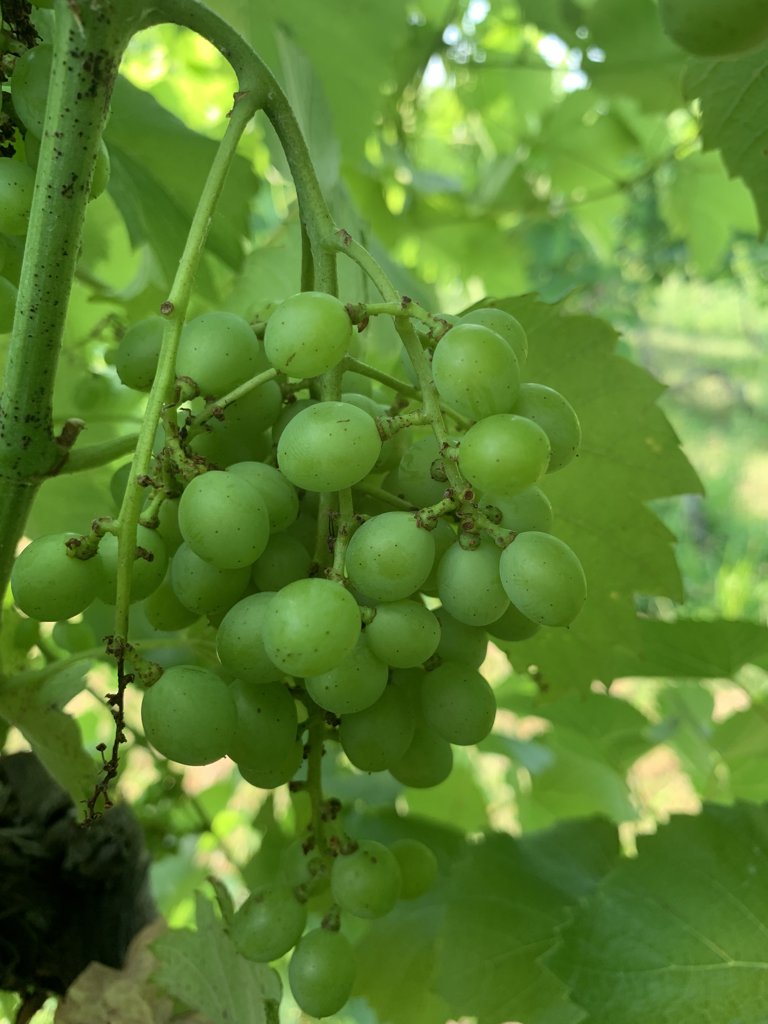
Berries visible: 49
Grape clusters: 1